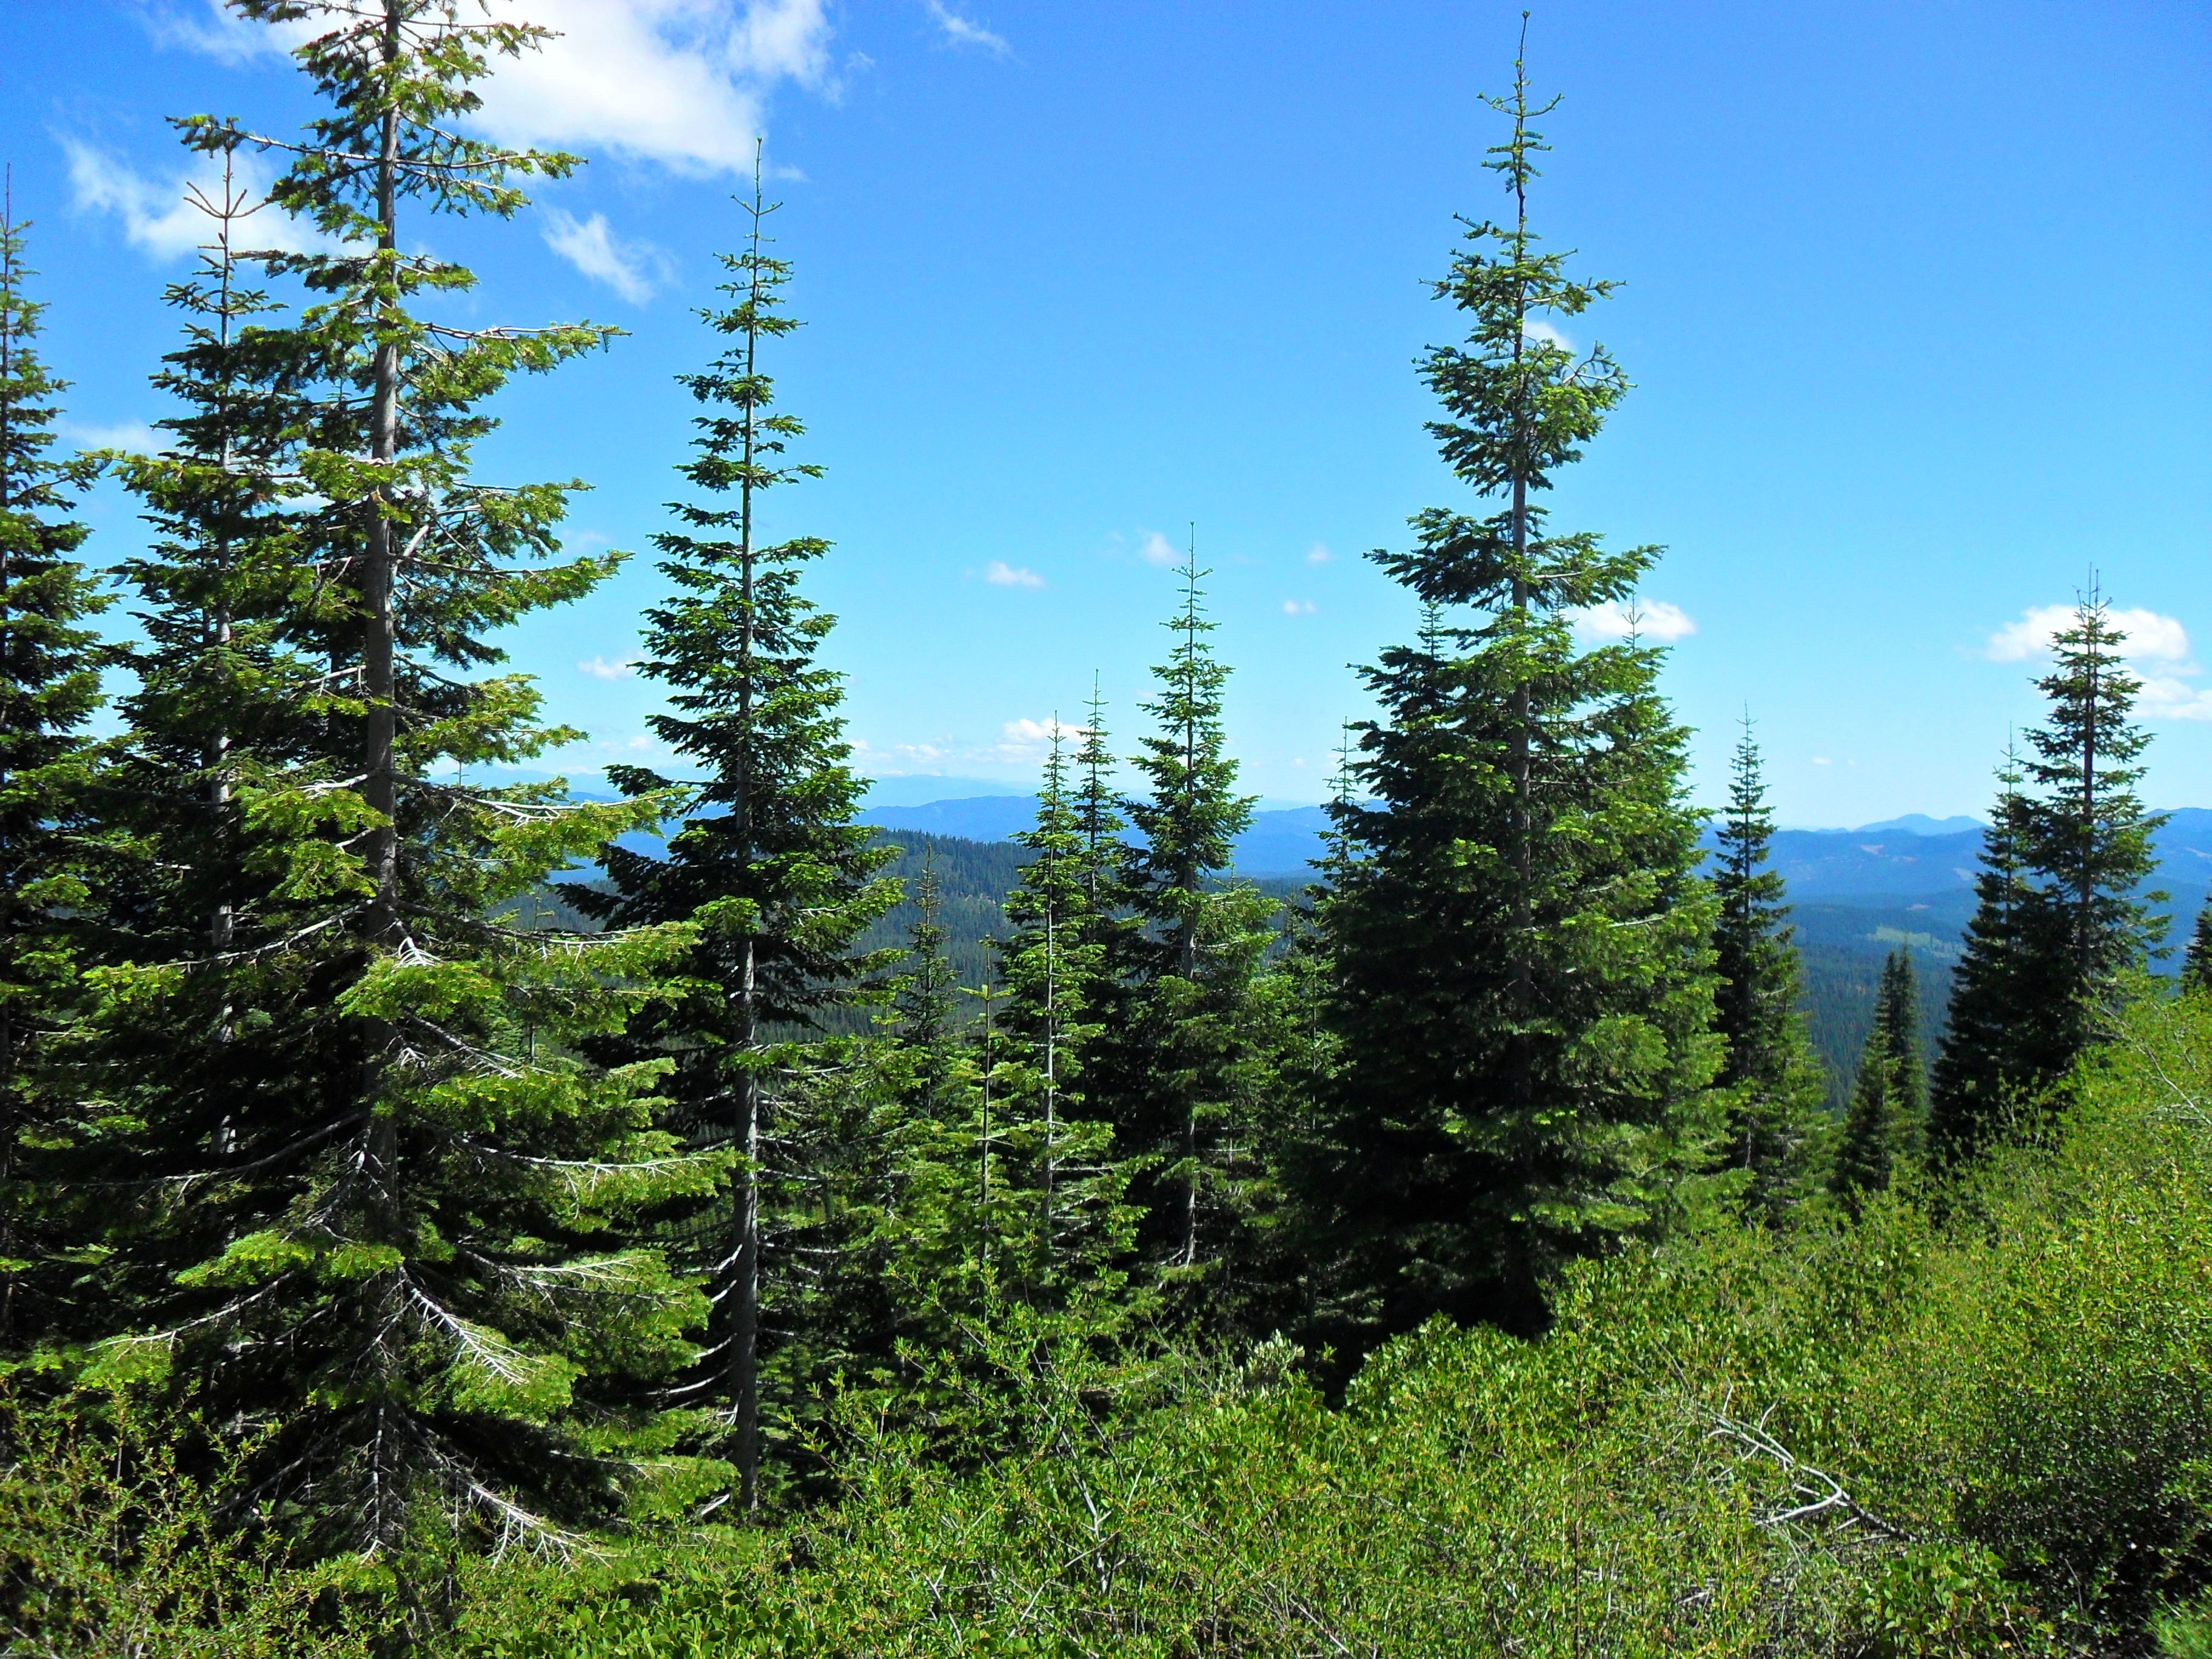
landscape, tree, nature, forest, outdoor, wilderness, mountain, plant, sky, wood, trail, meadow, view, green, scenic, natural, evergreen, scenery, blue, fir, ridge, conifer, spruce, vegetation, pines, beauty, beautiful, woodland, habitat, larch, ecosystem, biome, pine family, old growth forest, natural environment, woody plant, temperate broadleaf and mixed forest, temperate coniferous forest, land plant